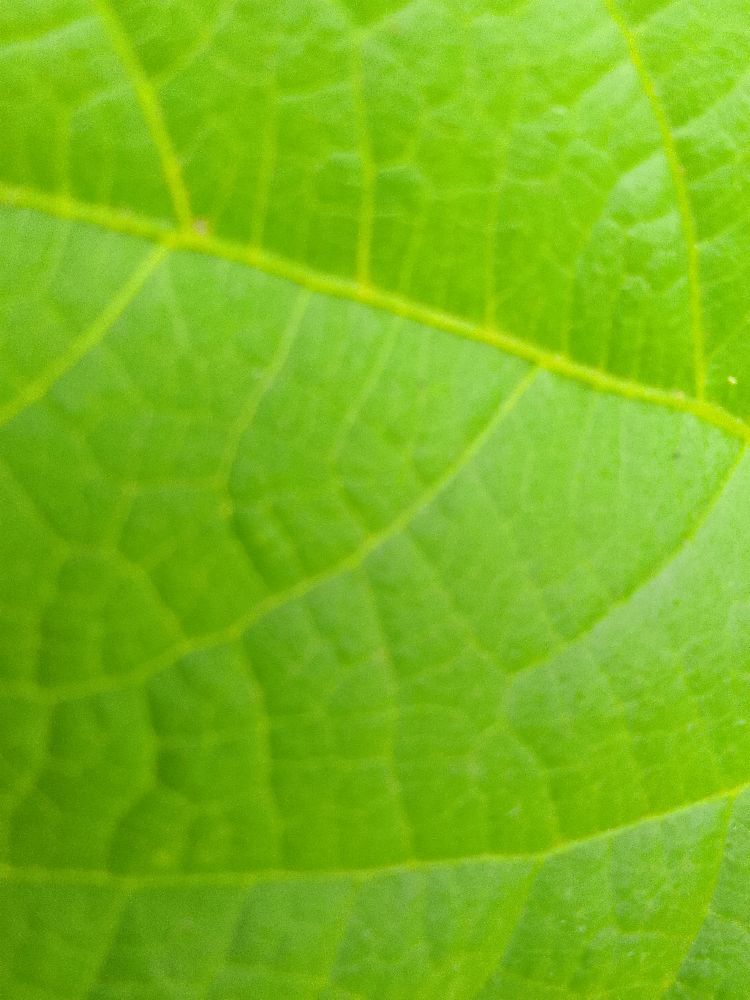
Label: healthy